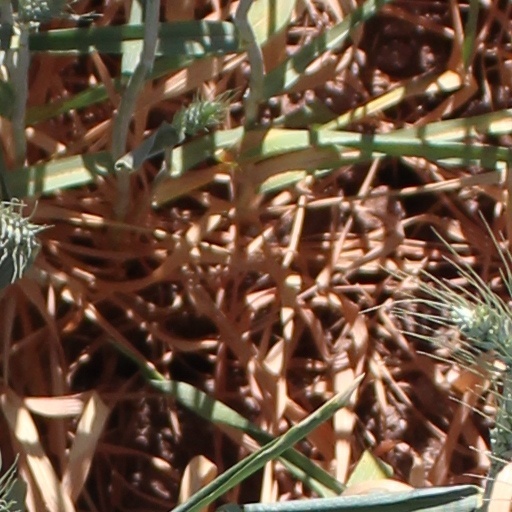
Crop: wheat